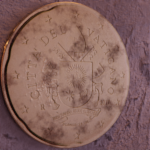
Coin value: 20cents
Country: va
Edition: 2017